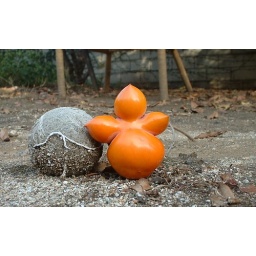
Actual fruit taken from a tree in East Los Angeles, using DiMAGE S414 (Minolta). Photographer: Ray Young